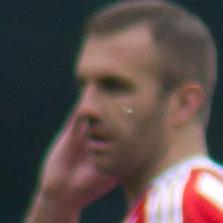
Age: 36